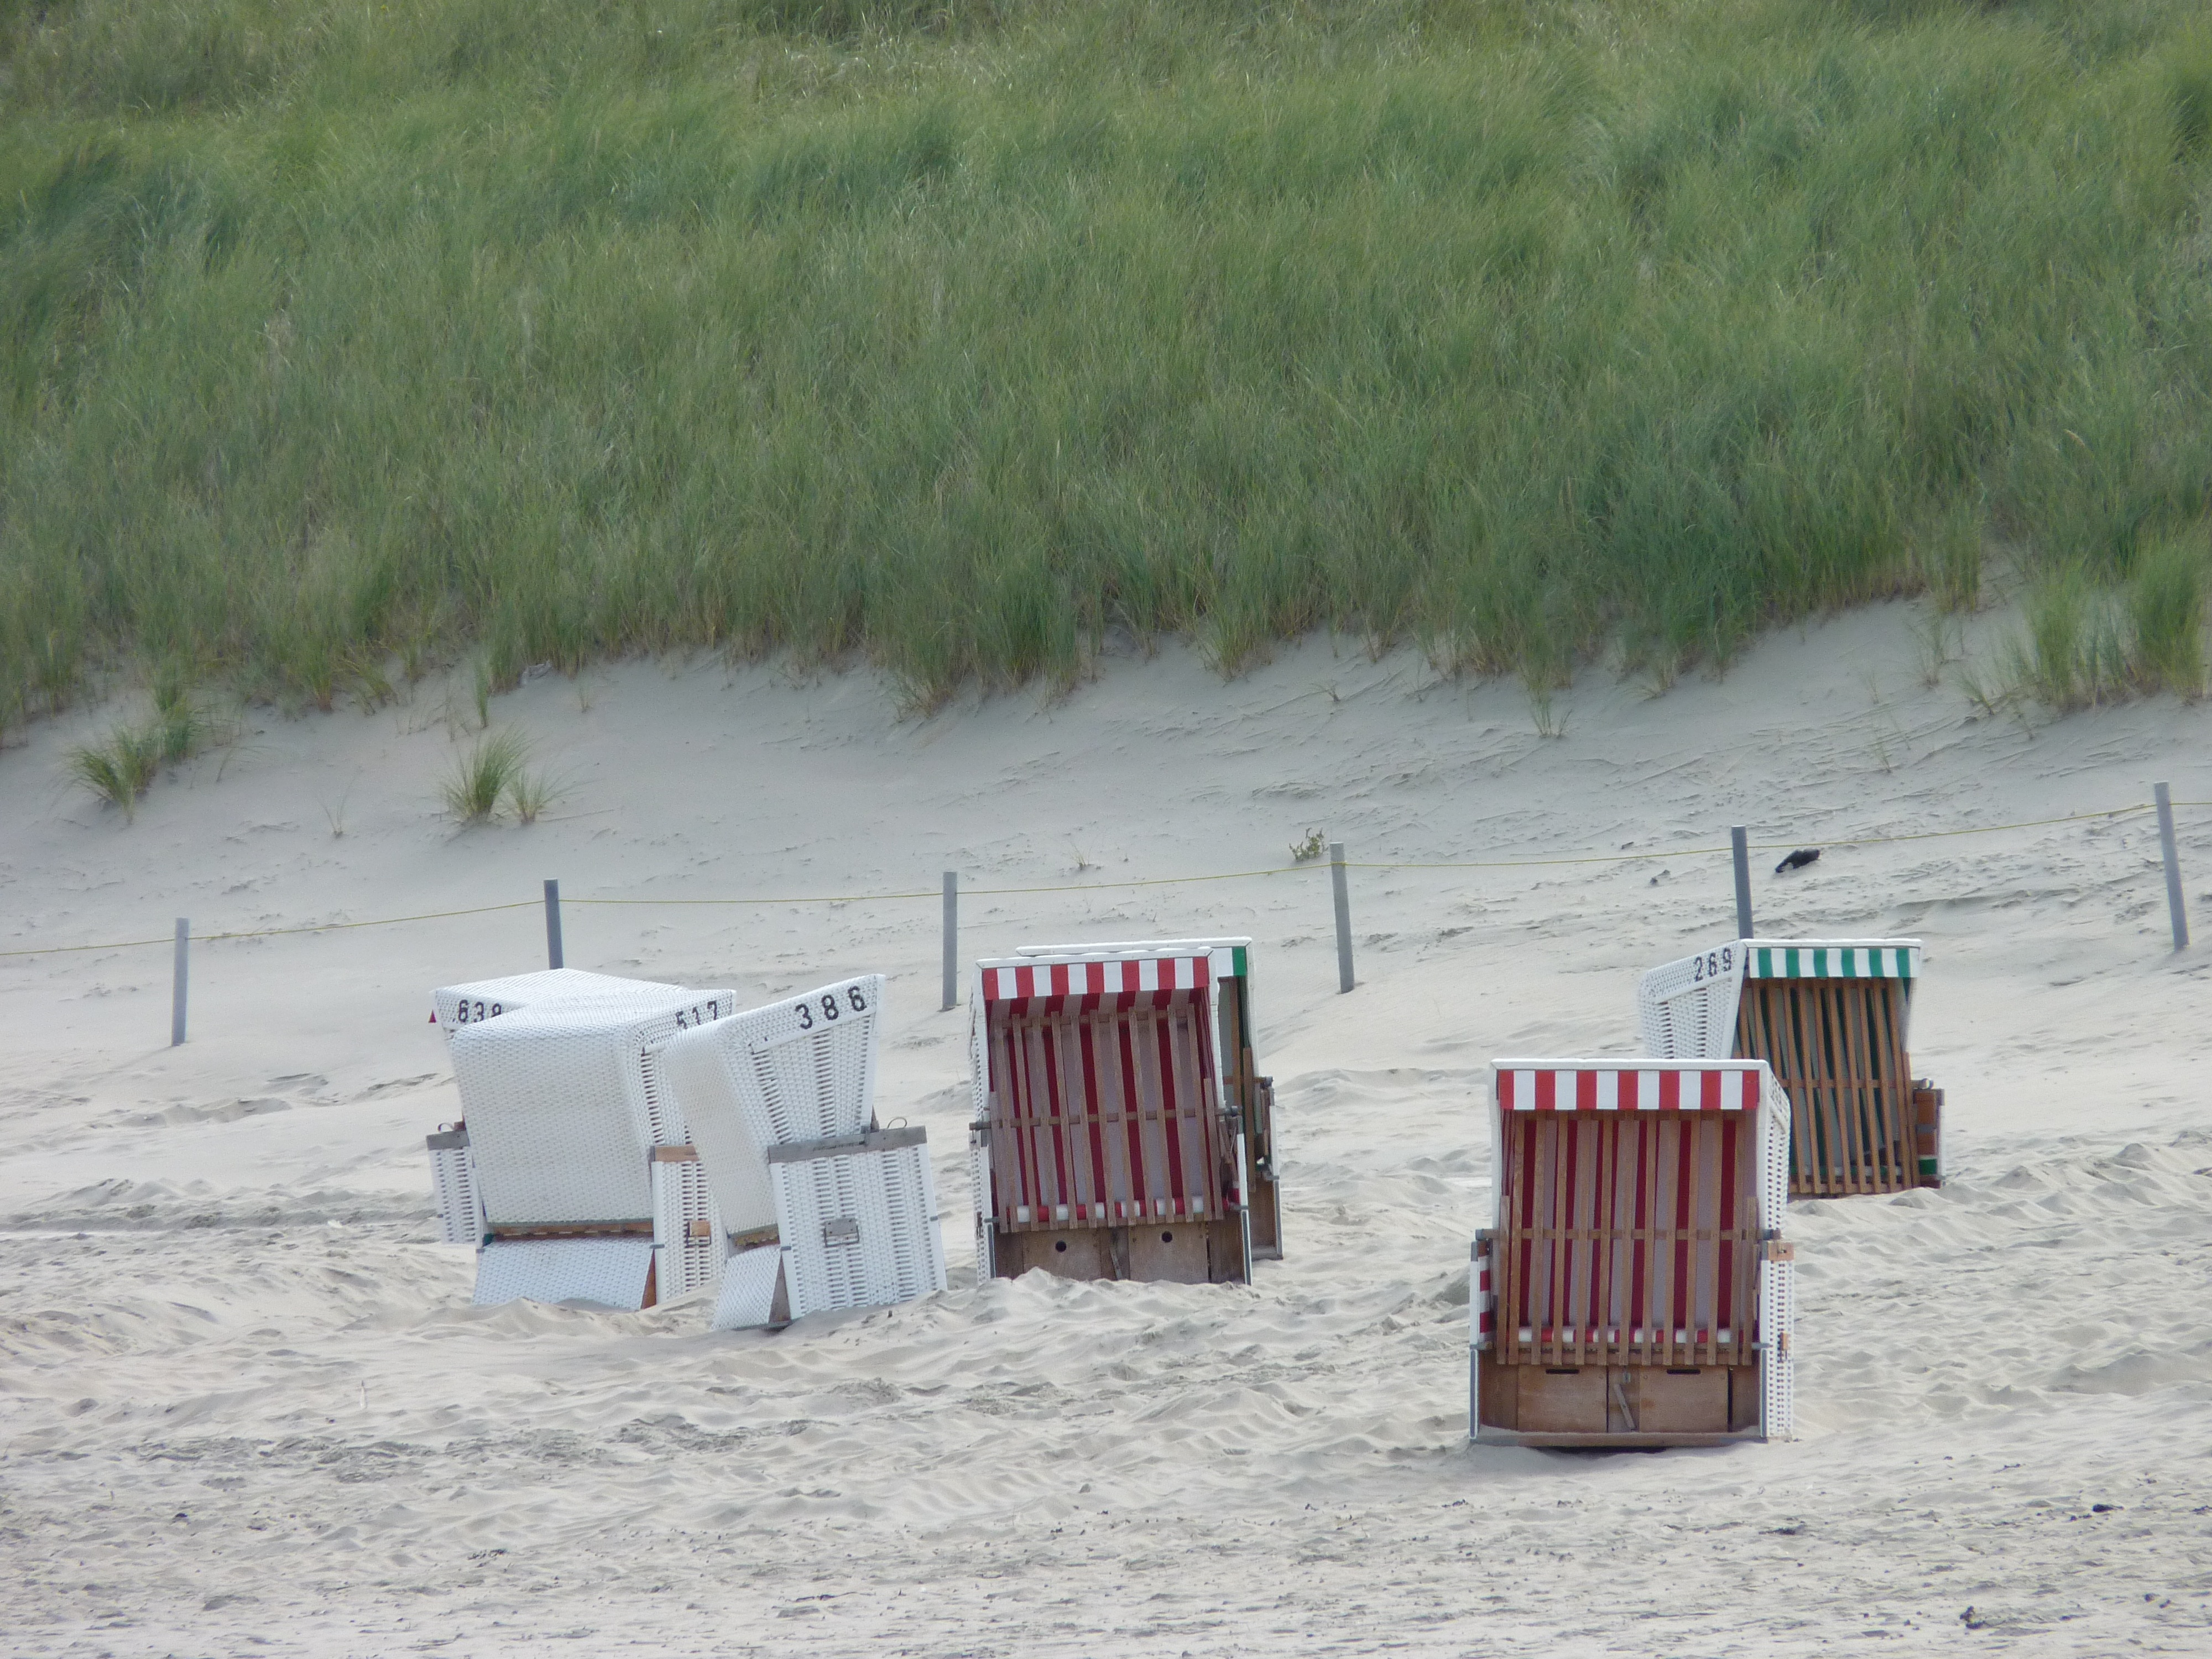
beach, sea, nature, sand, winter, wood, shore, holiday, material, closed, habitat, north sea, clubs, sand beach, wind protection, baltrum, natural environment